Sitti Nurbaya

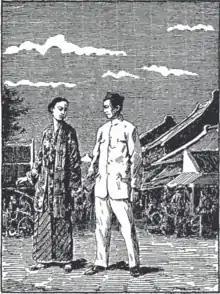
A depiction of Nurbaya and Samsu in Batavia, from the original 1922 edition

According to Bakri Siregar, the diction in "Sitti Nurbaya" does not reflect Marah Rusli's personal style, but a "Balai Pustaka style" of formal Malay, as required by the state-owned publisher. As a result, Rusli's orally-influenced story telling technique, often wandering from the plot to describe something "at the whim of the author", comes across as "lacking".